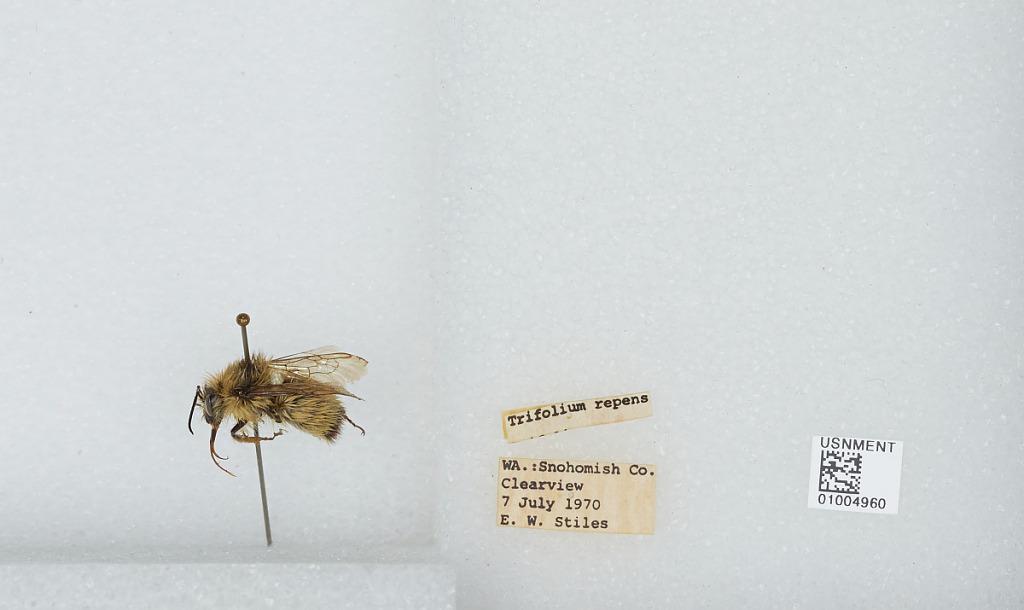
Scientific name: Bombus (Pyrobombus) flavifrons Cresson
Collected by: E. Stiles
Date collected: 1970-7-7
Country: United States
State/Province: Washington
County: Snohomish
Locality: Clearview
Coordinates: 47.8292, -122.145